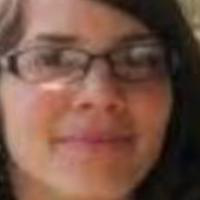
Age group: age 21-30